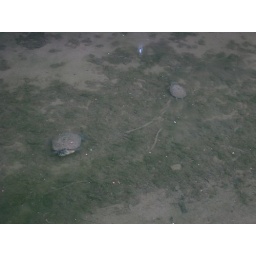
Aww..the turtles in the fresh water cave..so cute!